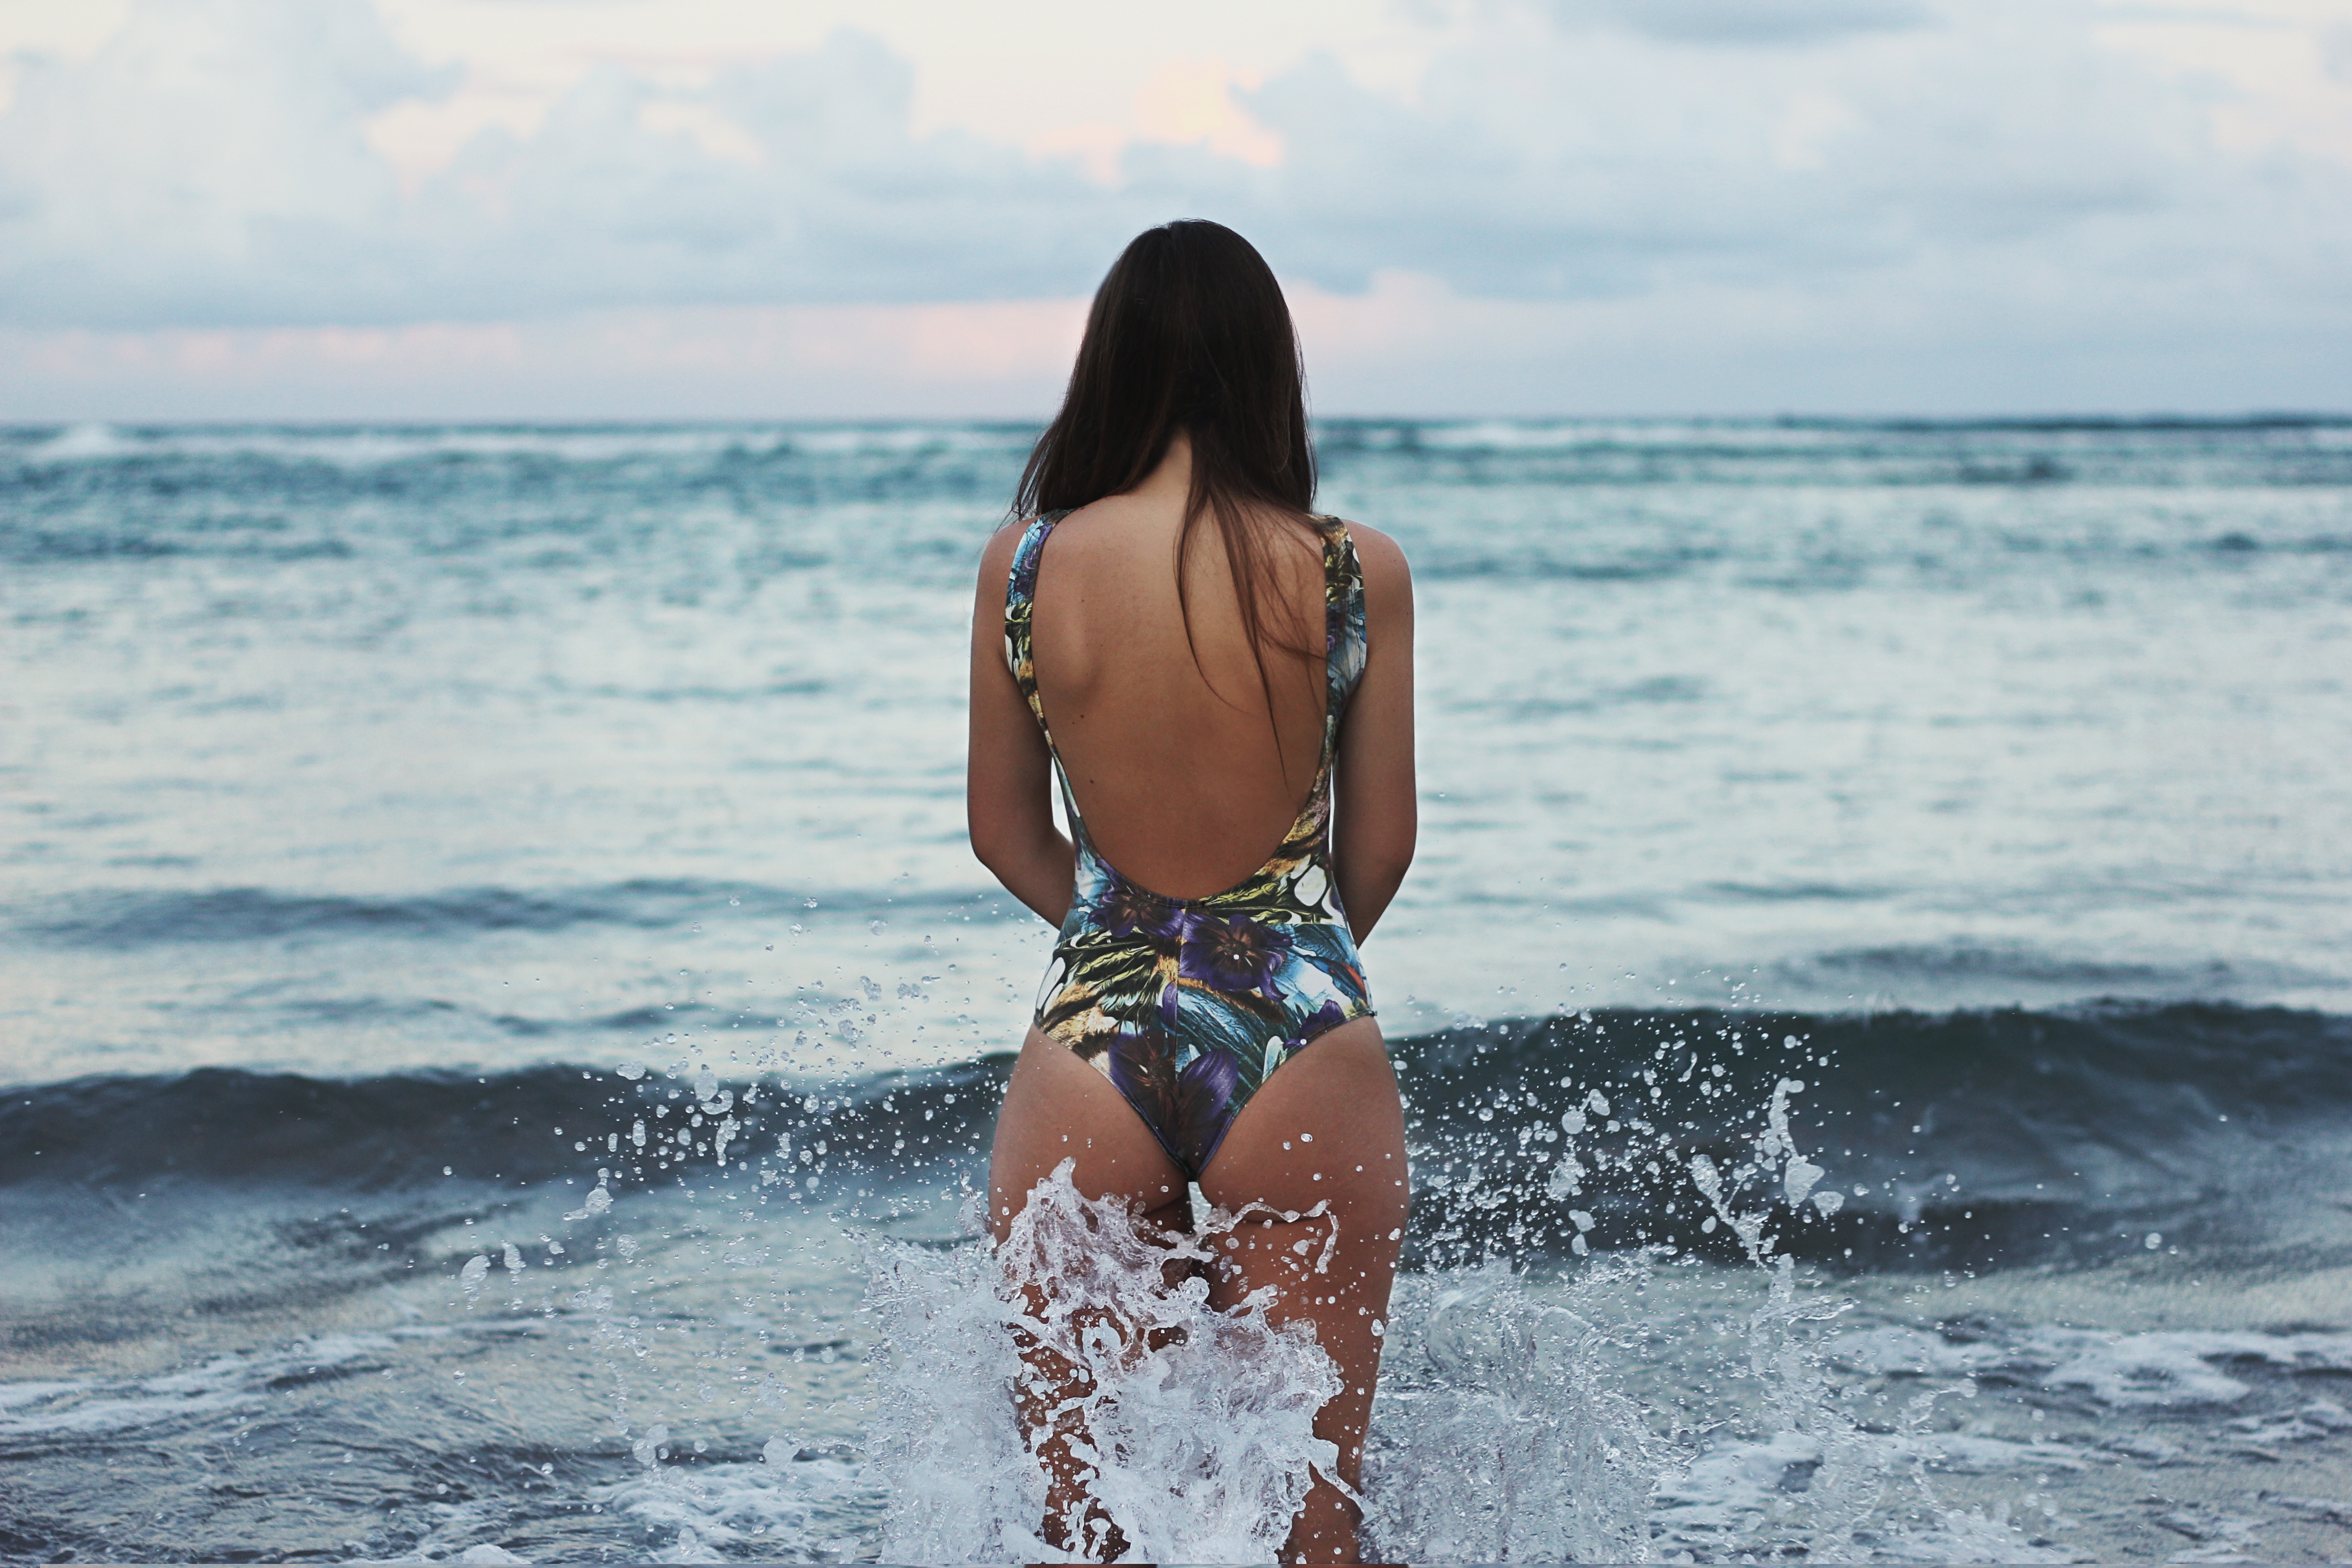
beach, sea, coast, water, sand, ocean, girl, sun, woman, shore, wave, summer, vacation, female, leg, swim, model, young, surfboard, holiday, clothing, tourism, season, body of water, swimwear, swimmer, human body, waves, sports, swimsuit, beauty, attractive, bathing, summer vacation, photo shoot, woman on beach, wind wave, boardsport, surfing equipment and supplies